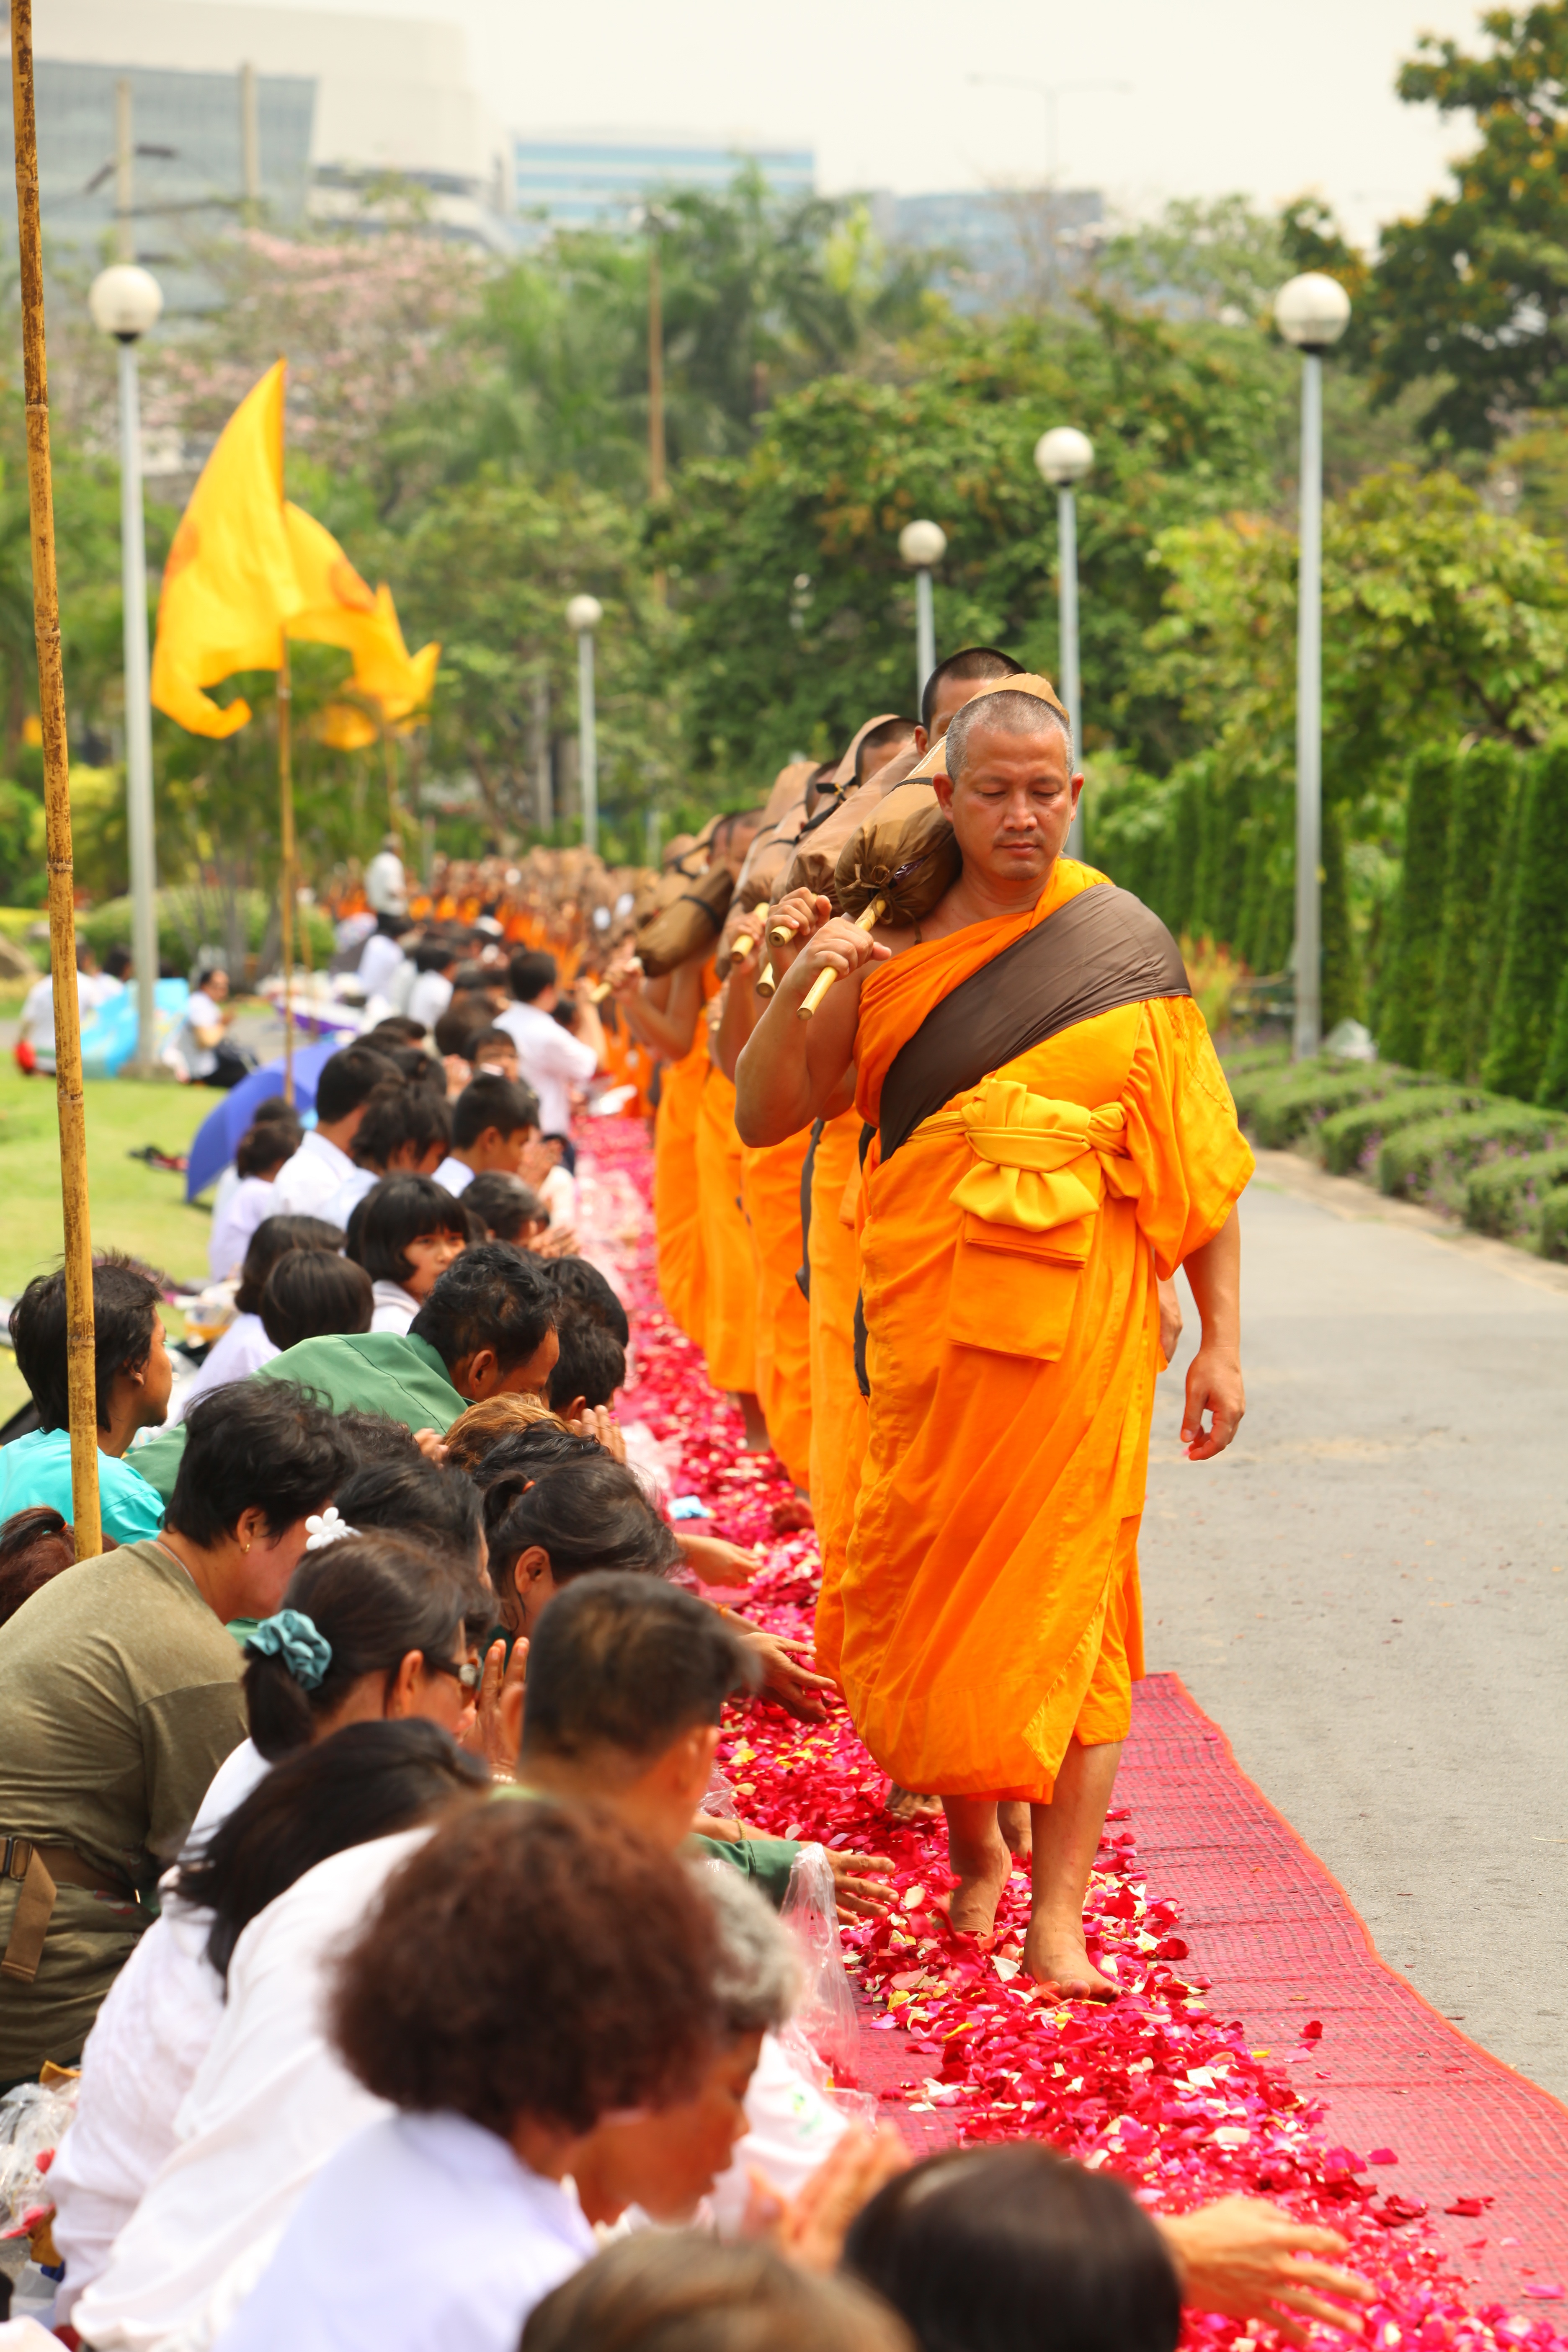
people, walk, orange, monk, buddhism, thailand, ceremony, gold, temple, million, tradition, wat, monks, robes, buddhists, dhammakaya pagoda, phra dhammakaya, more than, budhas